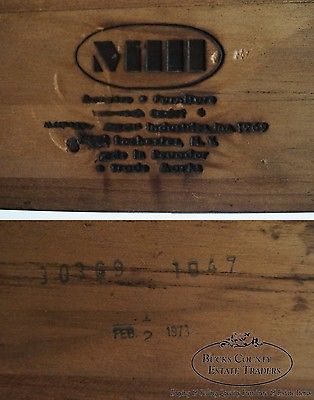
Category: cabinet